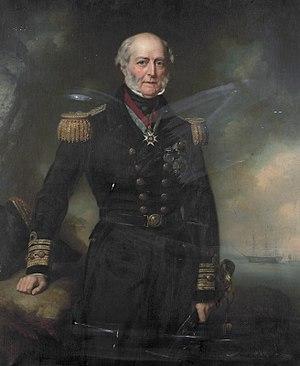
George Francis Seymour, né le 17 septembre 1787 à Berkeley et mort le 20 janvier 1870 à Eaton Square, est un amiral de la Royal Navy actif entre 1797 et 1868.